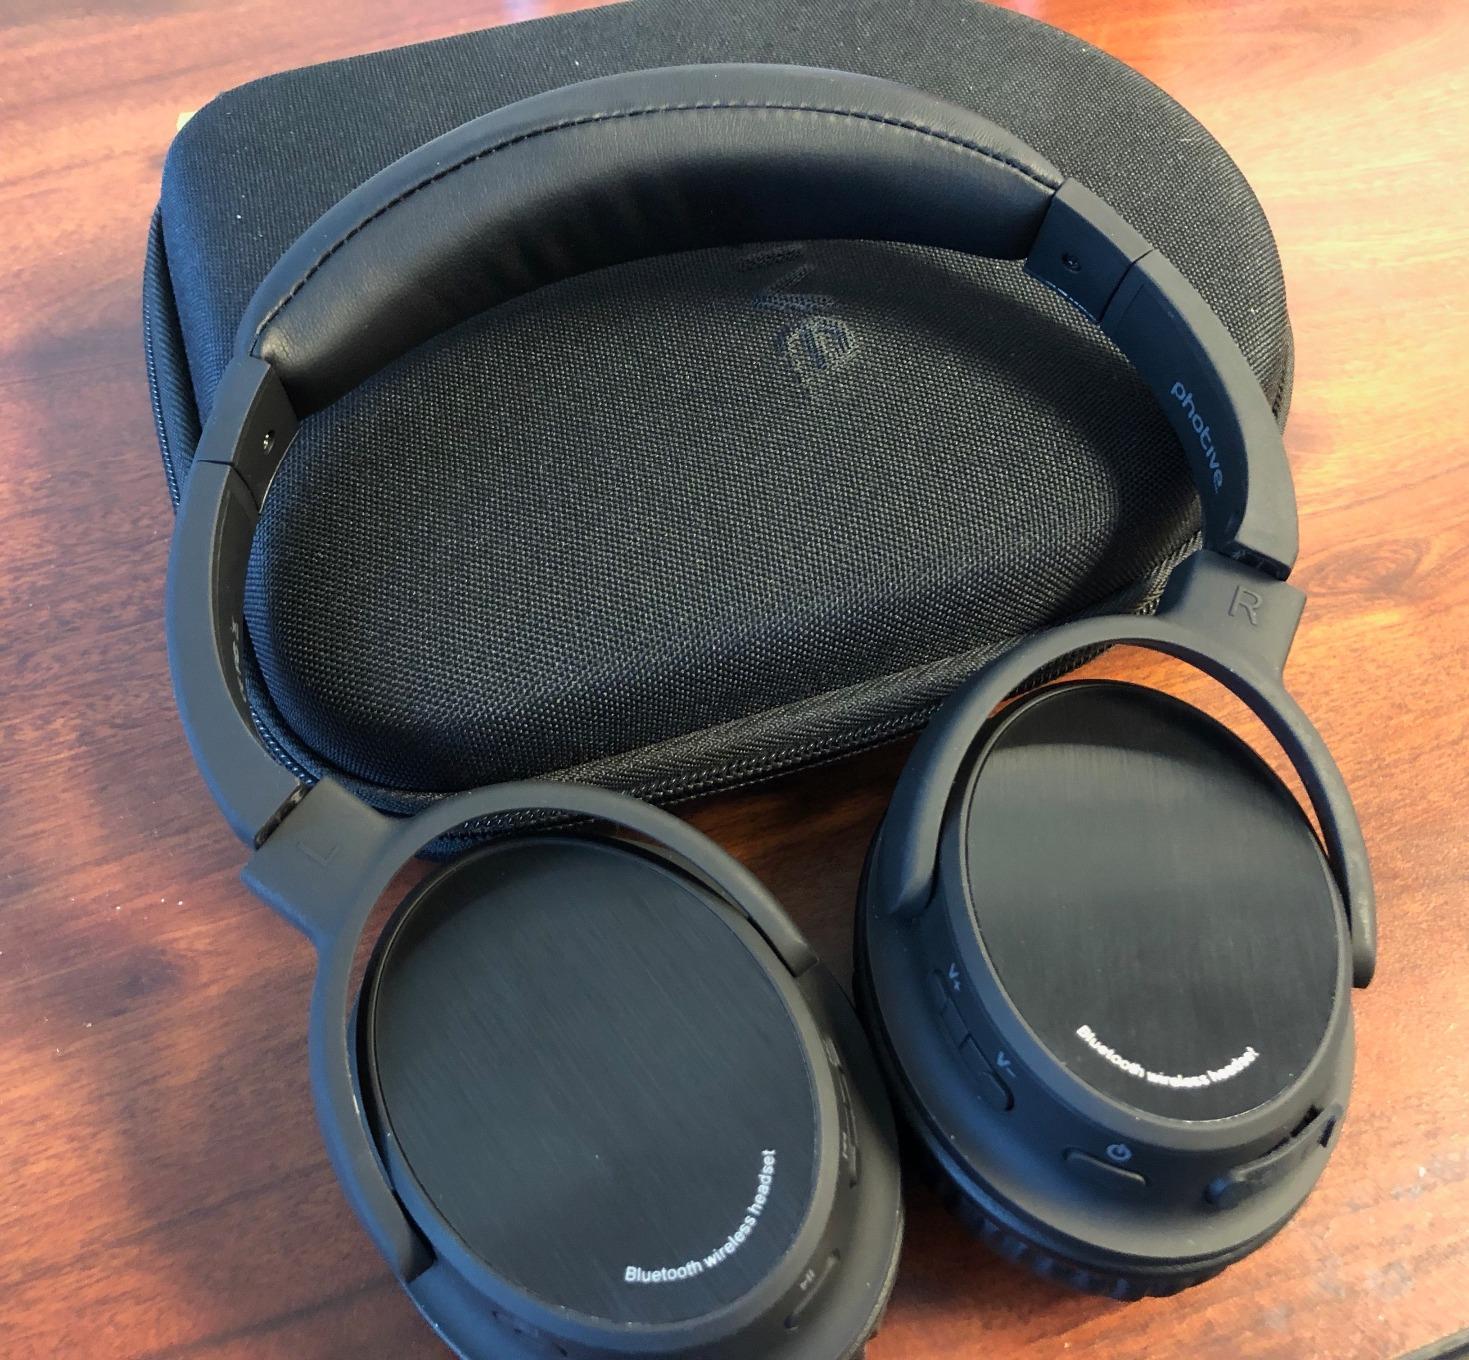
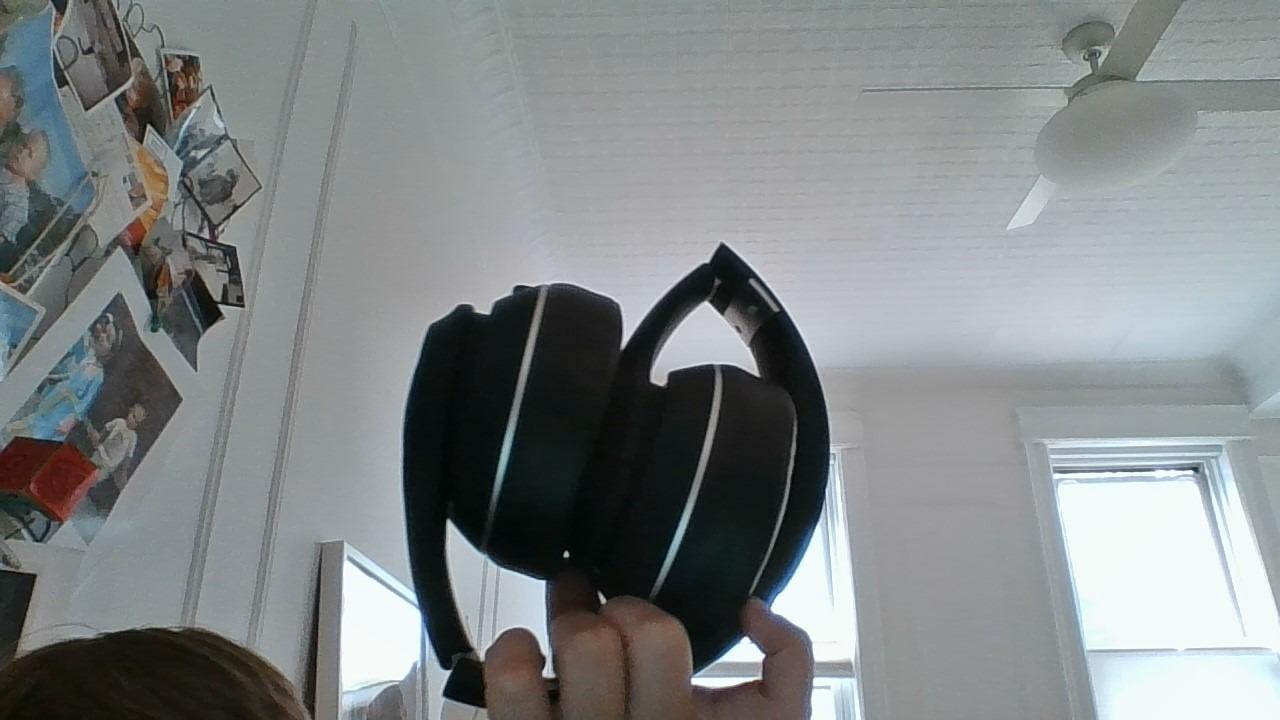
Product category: headphones
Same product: no